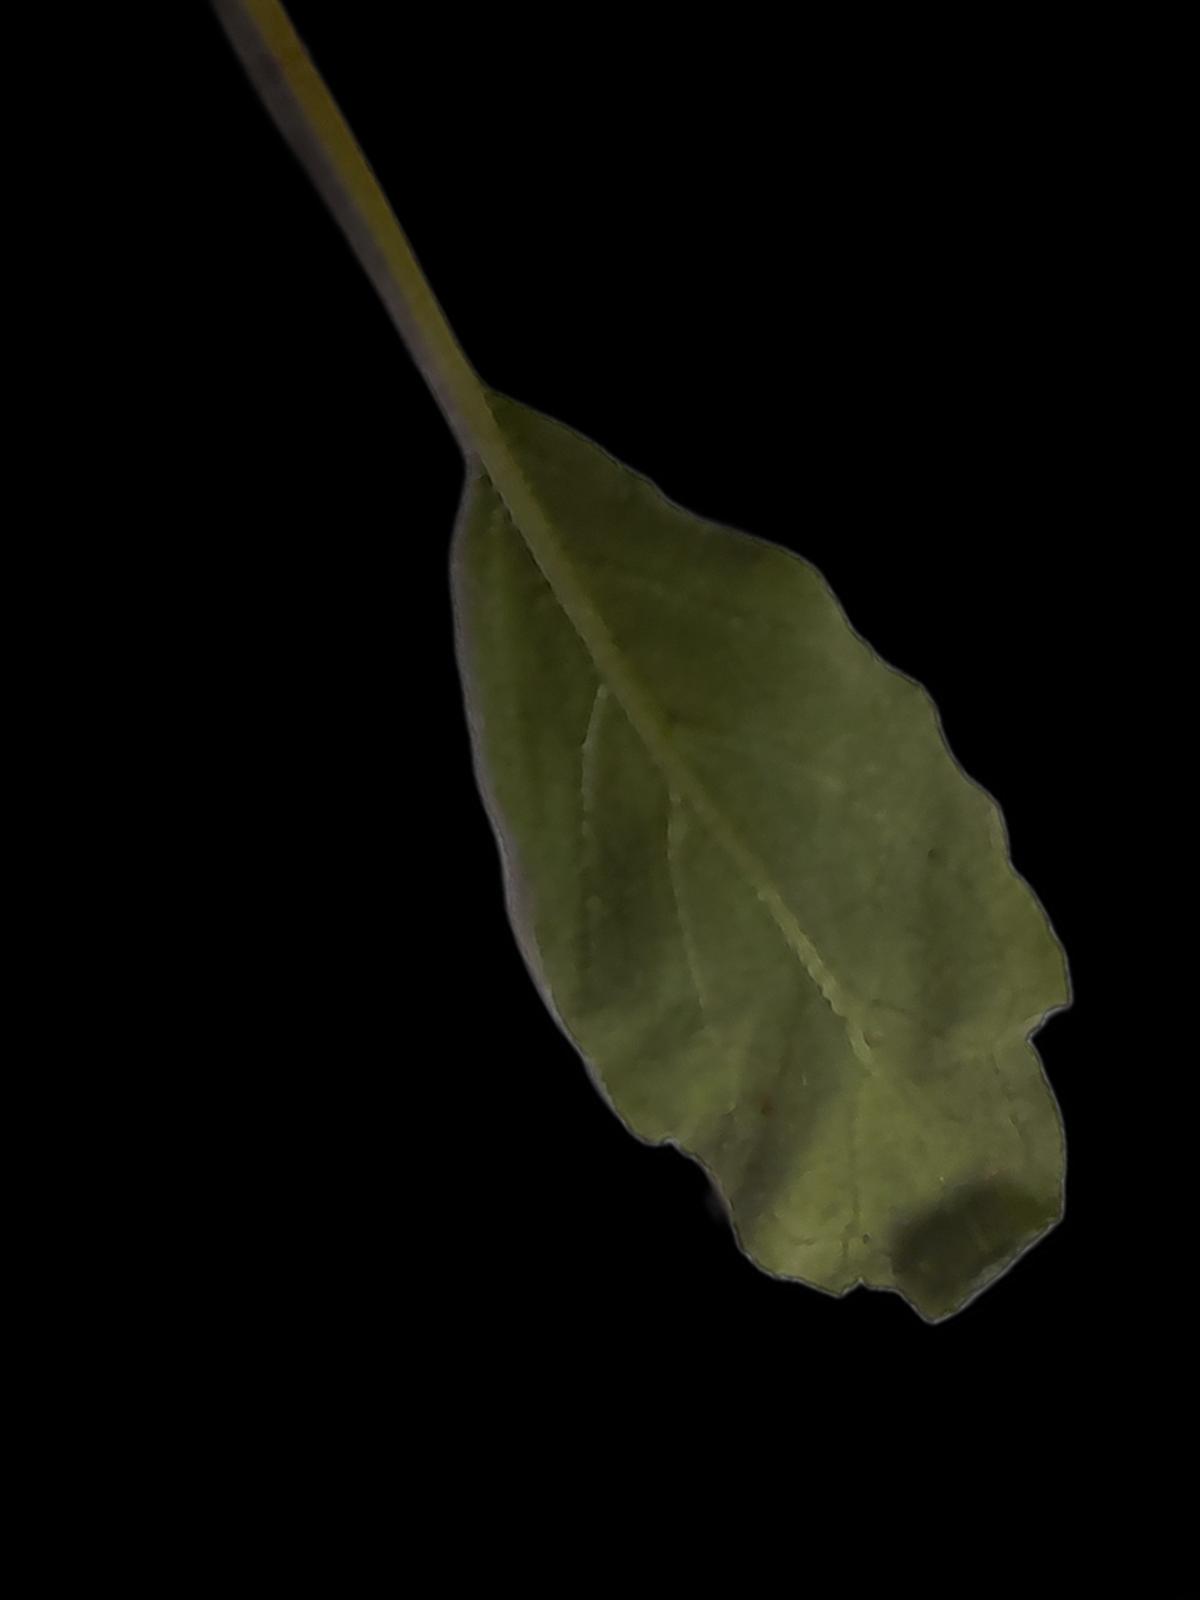
Plant: Tulsi